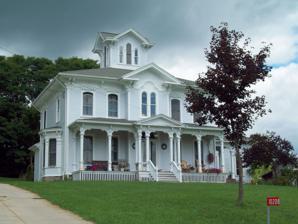
Building: Gladden Windmill
Country: United States of America
Year built: 1890
United States historic place Gladden Windmill U.S. National Register of Historic Places Home at Gladden Windmill site, August 2010 Show map of New York Show map of the United States Location Napoli , New York, USA Coordinates 42°14′7″N 78°53′44″W / 42.23528°N 78.89556°W / 42.23528; -78.89556 Built 1890 Architect George Gladden NRHP reference No. 73001167 Added to NRHP July 16, 1973 Gladden Windmill is an historic windmill formerly located on Pigeon Valley Road in Napoli , Cattaraugus County, New York . The windmill was built in 1890 and is a well-preserved example of a vertical wind turbine built during the 19th century. Although no longer operational, the turbine (and associated mill structure) is a rare example of wind power technology in the United States. Turbine driven gristmill Gladden Wind Turbine, Pigeon Valley Road, Napoli, Cattaraugus County, NY HAER NY,5-NAP,1- sheet 1 of 3 The 4 story structure, a unique design built of wood on a stone foundation housed the mill machinery in the 3 floors that were under the 24 foot square turbine room, which had shutters to direct wind. An extension porch and the wind wheel is covered by gable roofs. The exterior walls were asphalt shingles and board siding. The vanes of the turbine were removed and used as siding in a nearby barn, the wheel itself was 18 feet across by thirteen feet high, each vane was three feet 8 inches high and of 1 1/4 white pine. Beneath the windmill the roof is covered in heavy tin that is soldered at the joints and corners, the entirety rests on eighty-eight foot long hemlock beams. The mill employed a grain elevator and the gears were iron. Gladden, a farmer, was interested after seeing a similar mill in Lincoln, Nebraska , which was officially recorded in the U.S. Patent Office on 3/19/1888 as patent No. 387424 awarded to Bernard Koeppe. George Gladden' s was a larger version, with 16 vanes instead of 8. He incorporated an apple grater and a cider press, a lathe and the grist mill was a "Standard Mill" manufactured by Harrisons of New Haven, Connecticut . In good wind, (20-25 mph), He realized 20 horsepower from the mill. Operation The mill and attached farm tool repair shop operated for 40 years until a thrust bearing failed, as a result the operations were suspended. In 1973 the NPS sponsored The Gladden Turbine Emergency Recording Project which deconstructed the mill engineering. It was listed on the National Register of Historic Places in 1973. Since its listing, the windmill has been dismantled and moved to Conewango, New York . References